Jan Sjöström

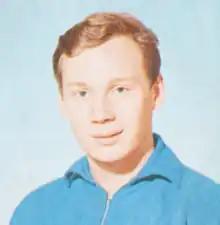
Sjöström in 1969

Jan Enar Christer "Janne" Sjöström (10 April 1948 – 12 September 2013) was a Swedish football player and manager, best known for representing Hammarby IF. During his international career between 1972 and 1974, he won eight caps for Sweden.